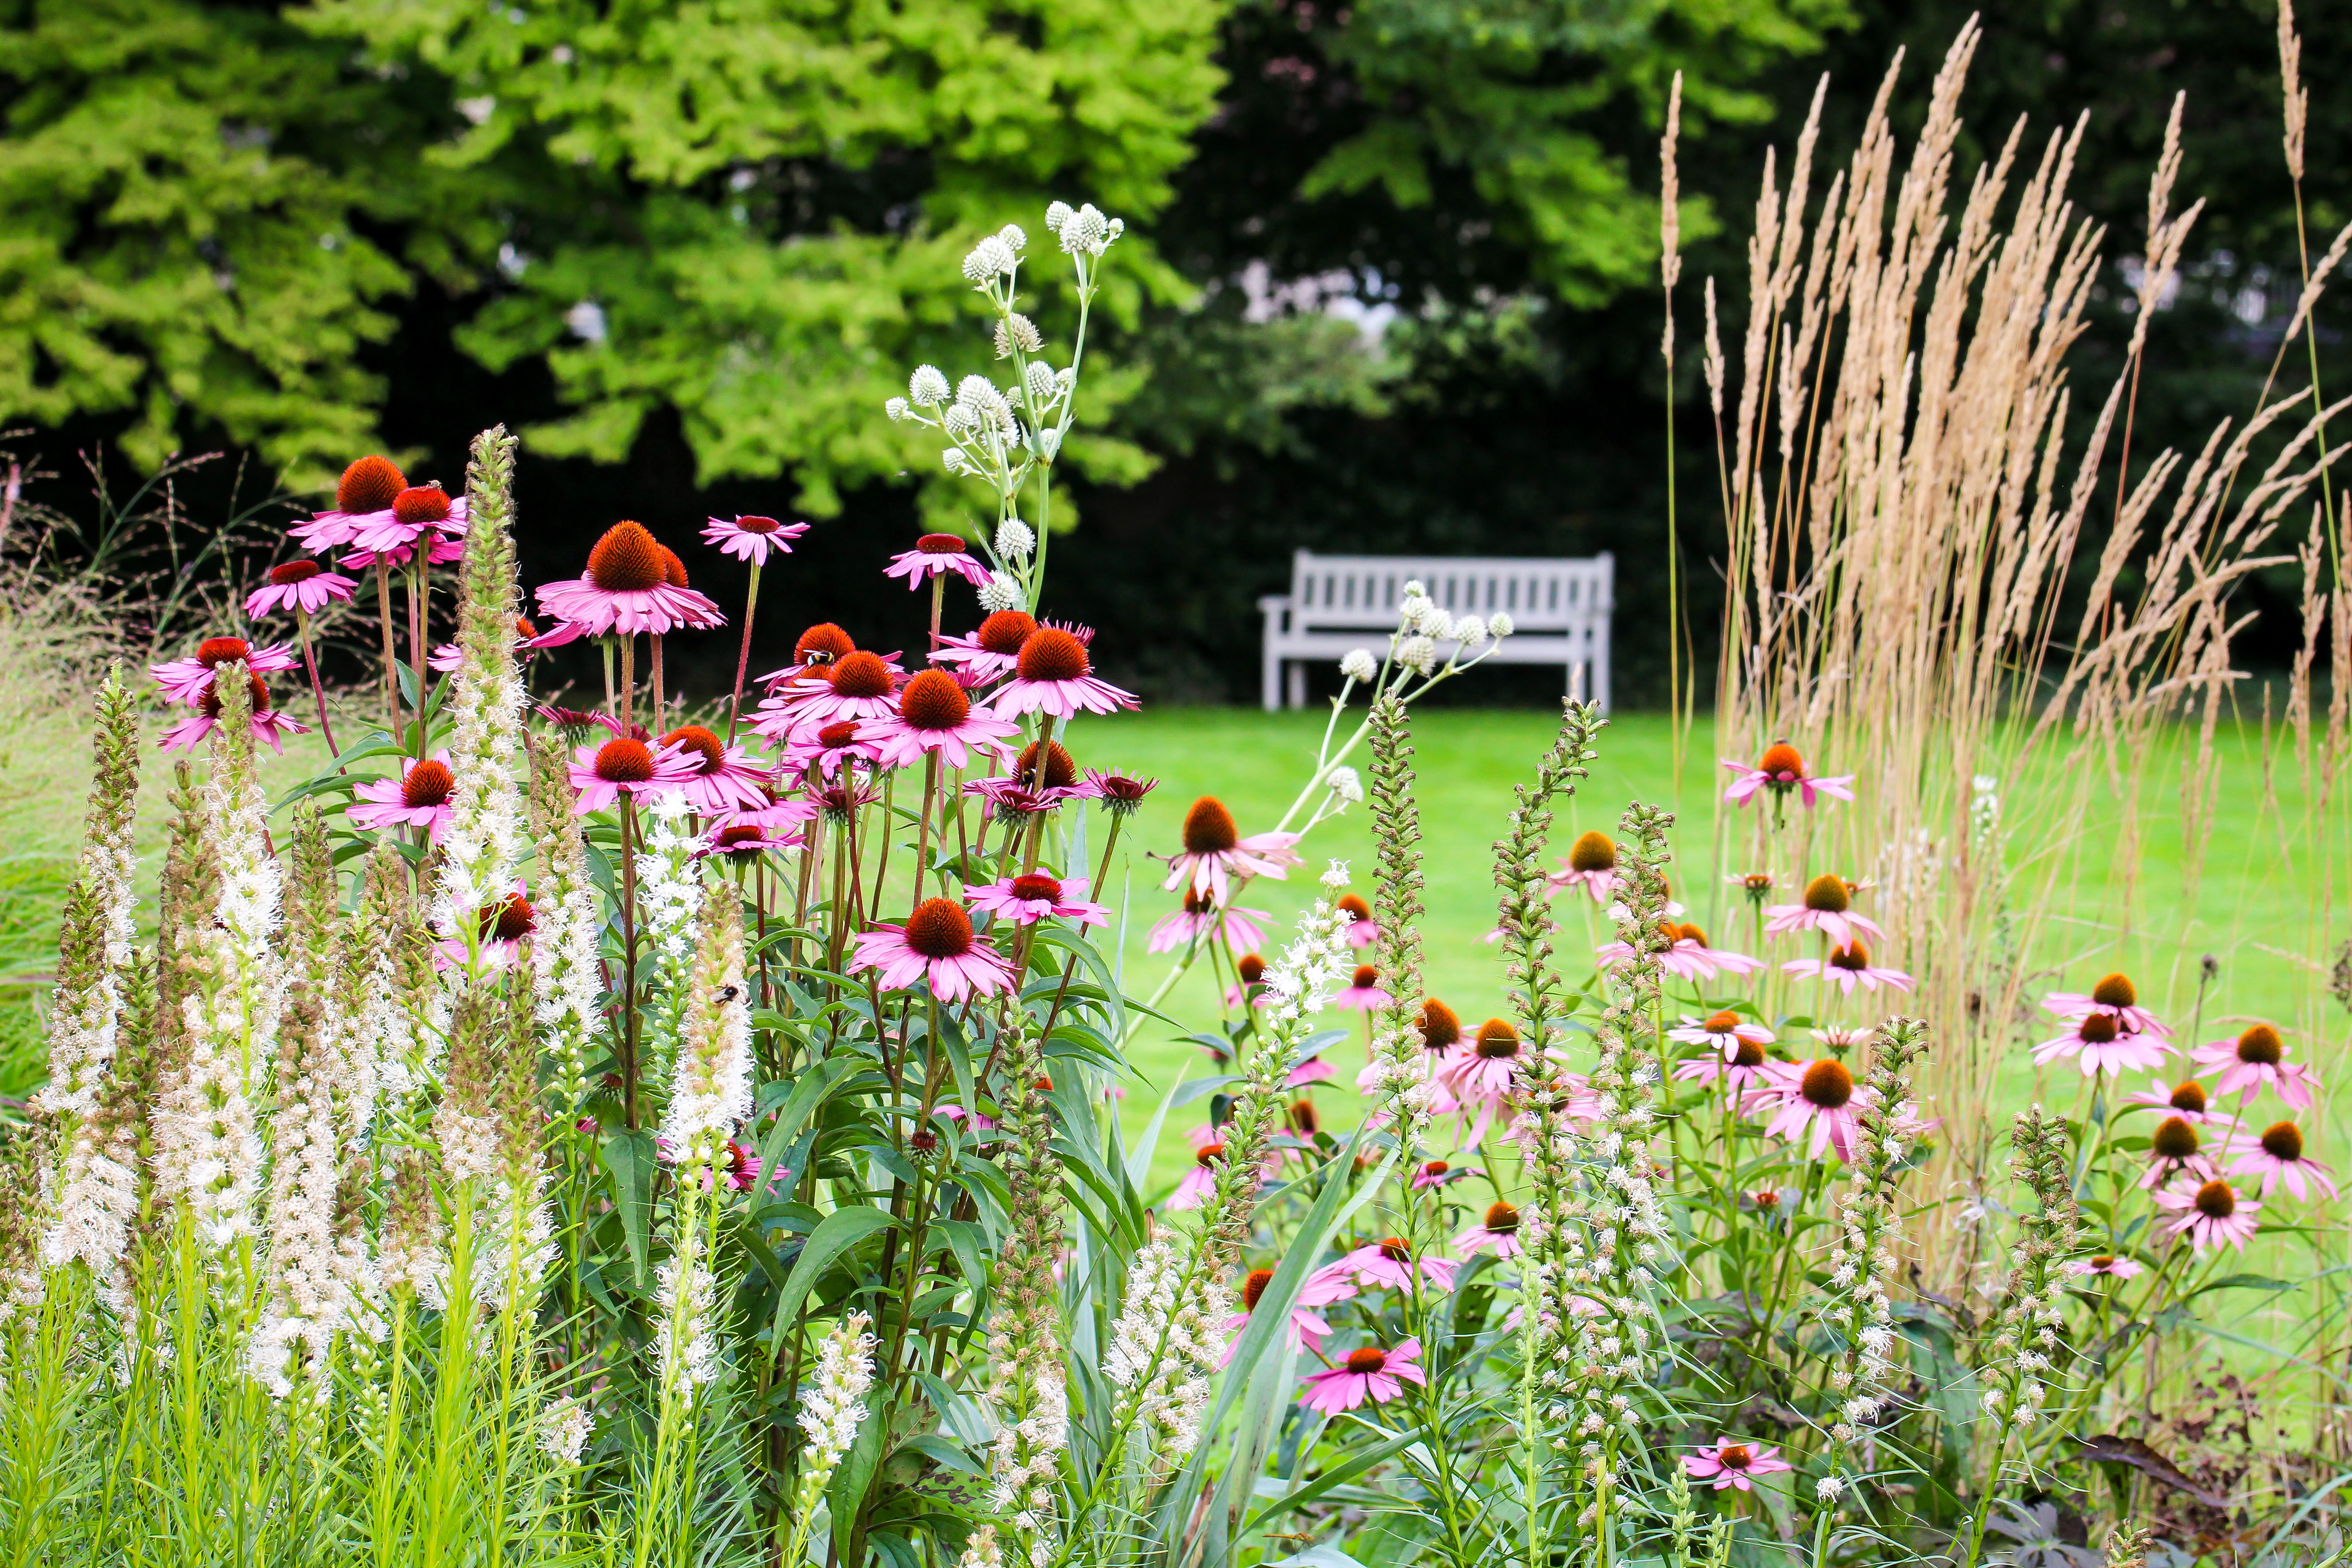
nature, grass, plant, field, lawn, meadow, prairie, flower, purple, spring, park, backyard, botany, rest, garden, pink, flora, park bench, wildflower, flowers, sun hat, bank, woodland, habitat, yard, grasses, rural area, flowering plant, annual plant, grass family, land plant